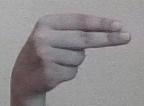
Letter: ain